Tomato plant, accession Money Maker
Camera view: tilt-top (135 deg); turntable rotation: 300 degrees
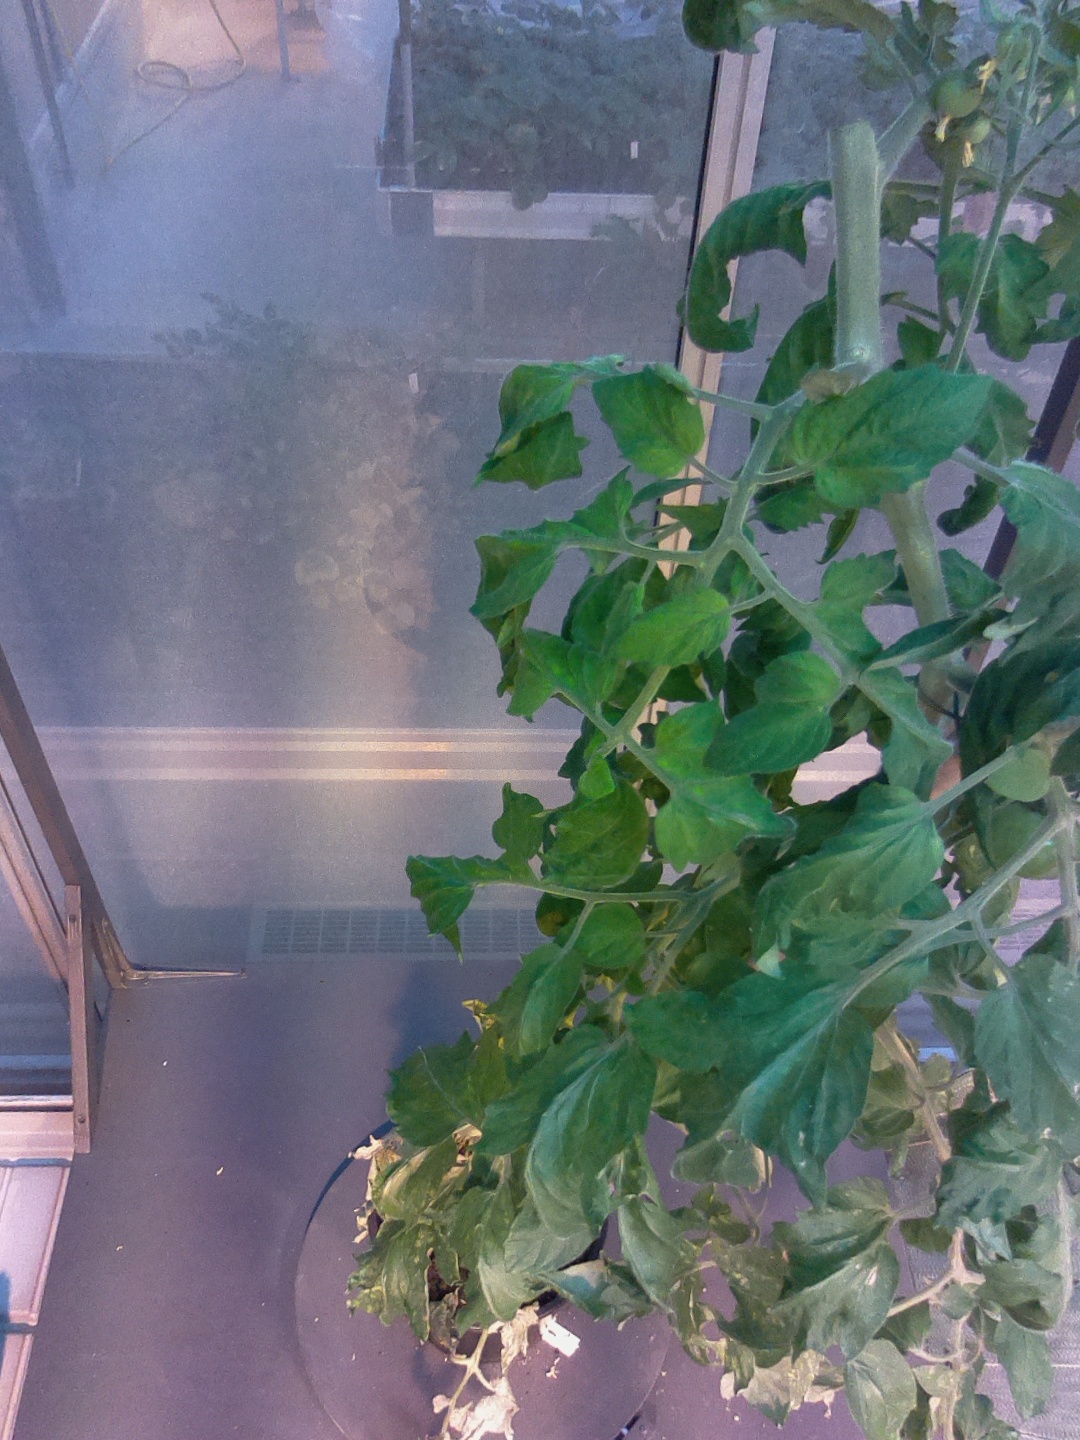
BBCH growth stage 72: 20%-30% of final fruit size